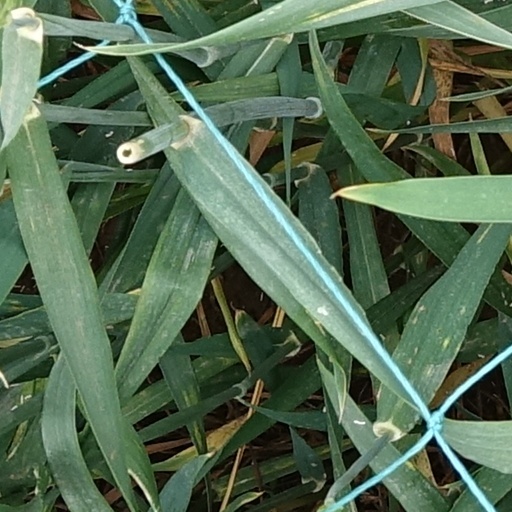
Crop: wheat